Qahatika

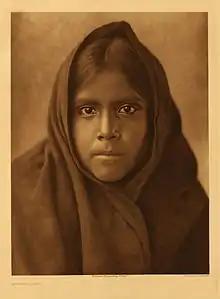
Qahatika girl. Photograph by E. S. Curtis.

The Qahatika (or Kohatk) were a Native American tribe of the Southwestern United States and lived in the vicinity of present-day Quijotoa, Arizona.